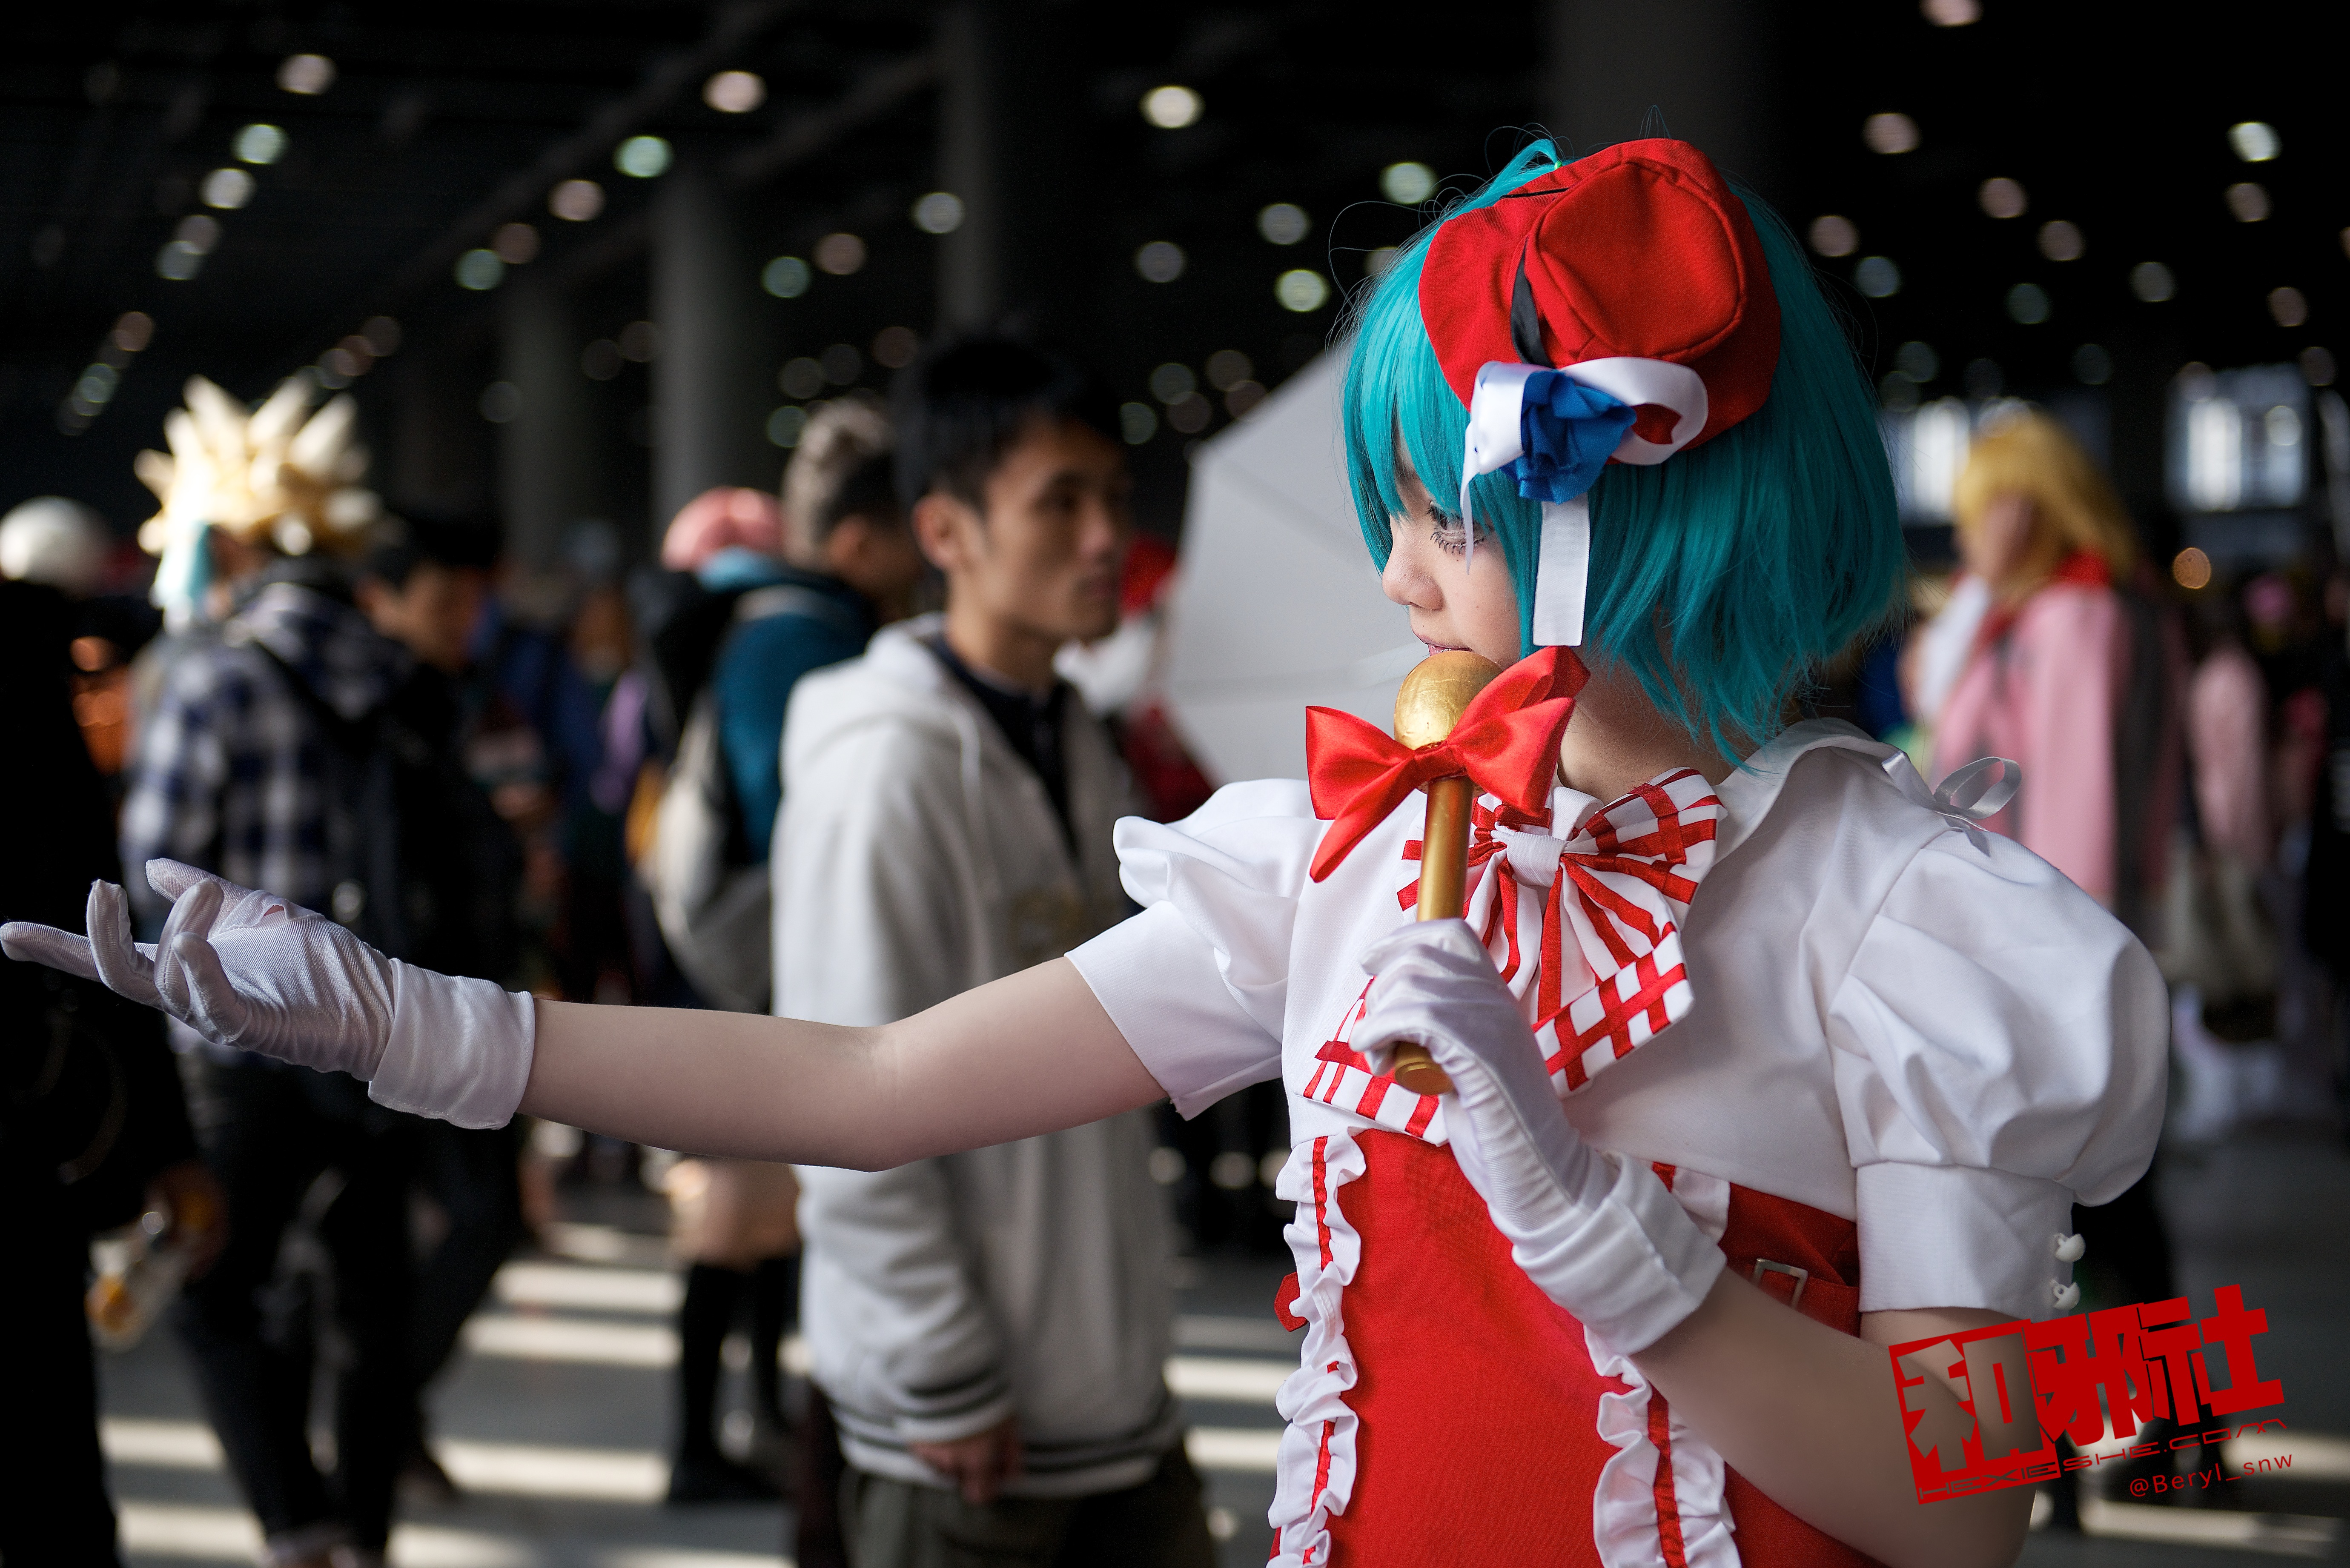
girl, play, cute, crowd, portrait, nikon, clothing, cosplay, festival, girls, japanese, f28, 2470, costume, d800e, anime, comic, comiccon, convention